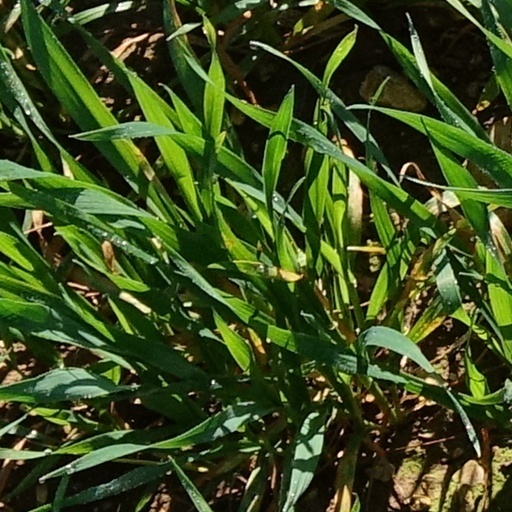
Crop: wheat